Eggplant salads and appetizers

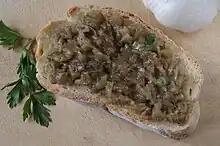
Greek "melitzanosalata"

In Greece and Cyprus, "melitzanosalata" (μελιτζανοσαλάτα; "eggplant salad") is made with olive oil and lemon juice. Other ingredients typically include garlic, onion, and parsley. Sometimes spices like cumin and red pepper flakes are added. Garnishes may include feta cheese or olives.